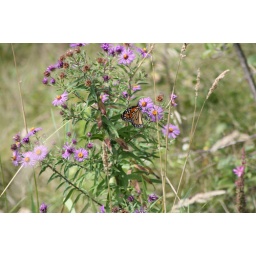
Monarc butterfly that crossed my path in a field of grass and steele